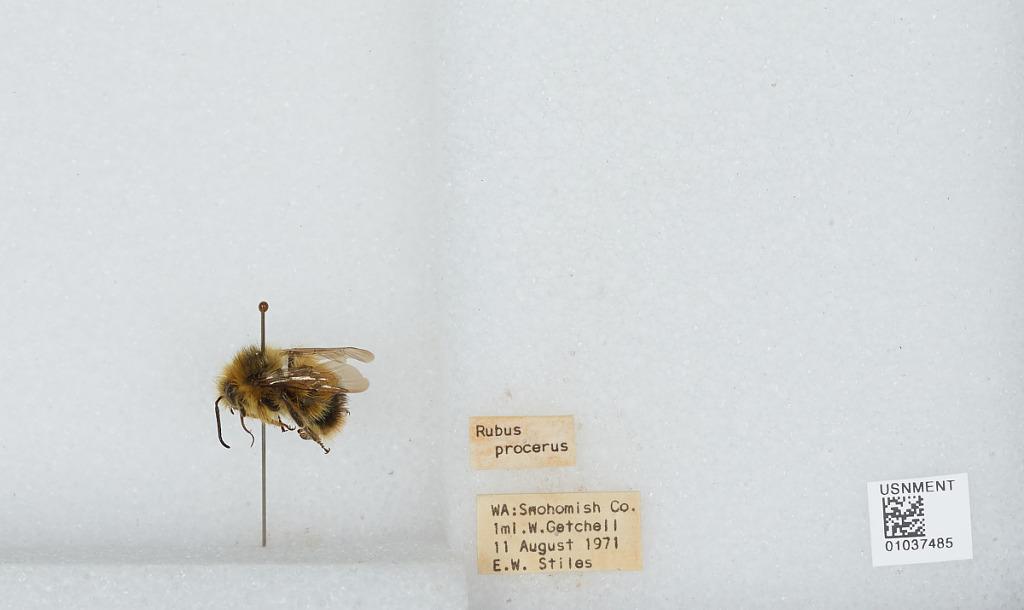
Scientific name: Bombus (Pyrobombus) mixtus Cresson
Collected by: E. Stiles
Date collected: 1971-8-11
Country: United States
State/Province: Washington
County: Snohomish
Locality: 1 mile west of Getchell
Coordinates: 48.0722, -122.119